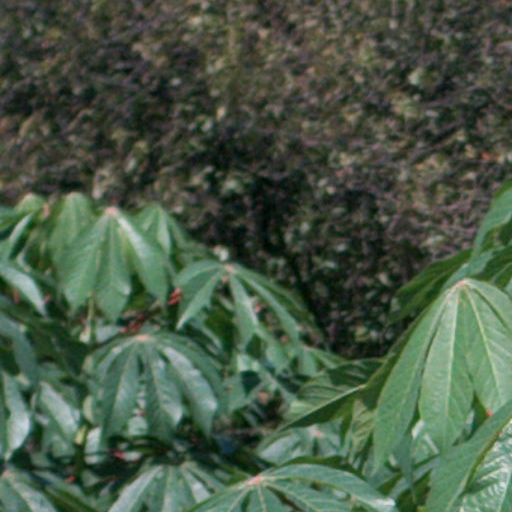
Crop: cassava